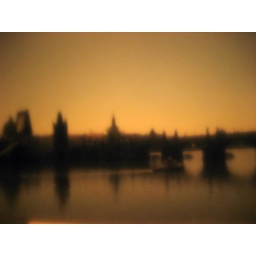
Taken through on of the windows in the Kafka museum, which had some orange plastic foil on them :)